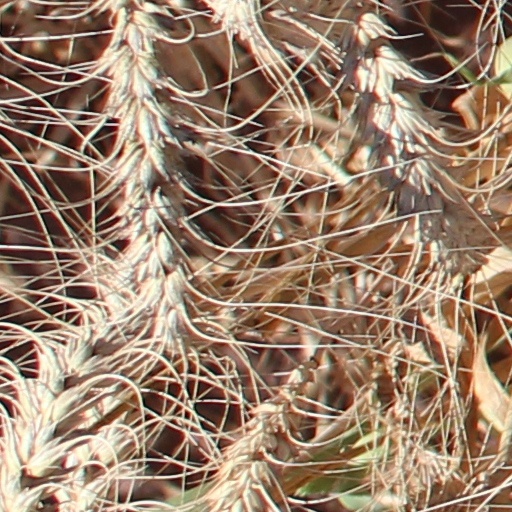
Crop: wheat